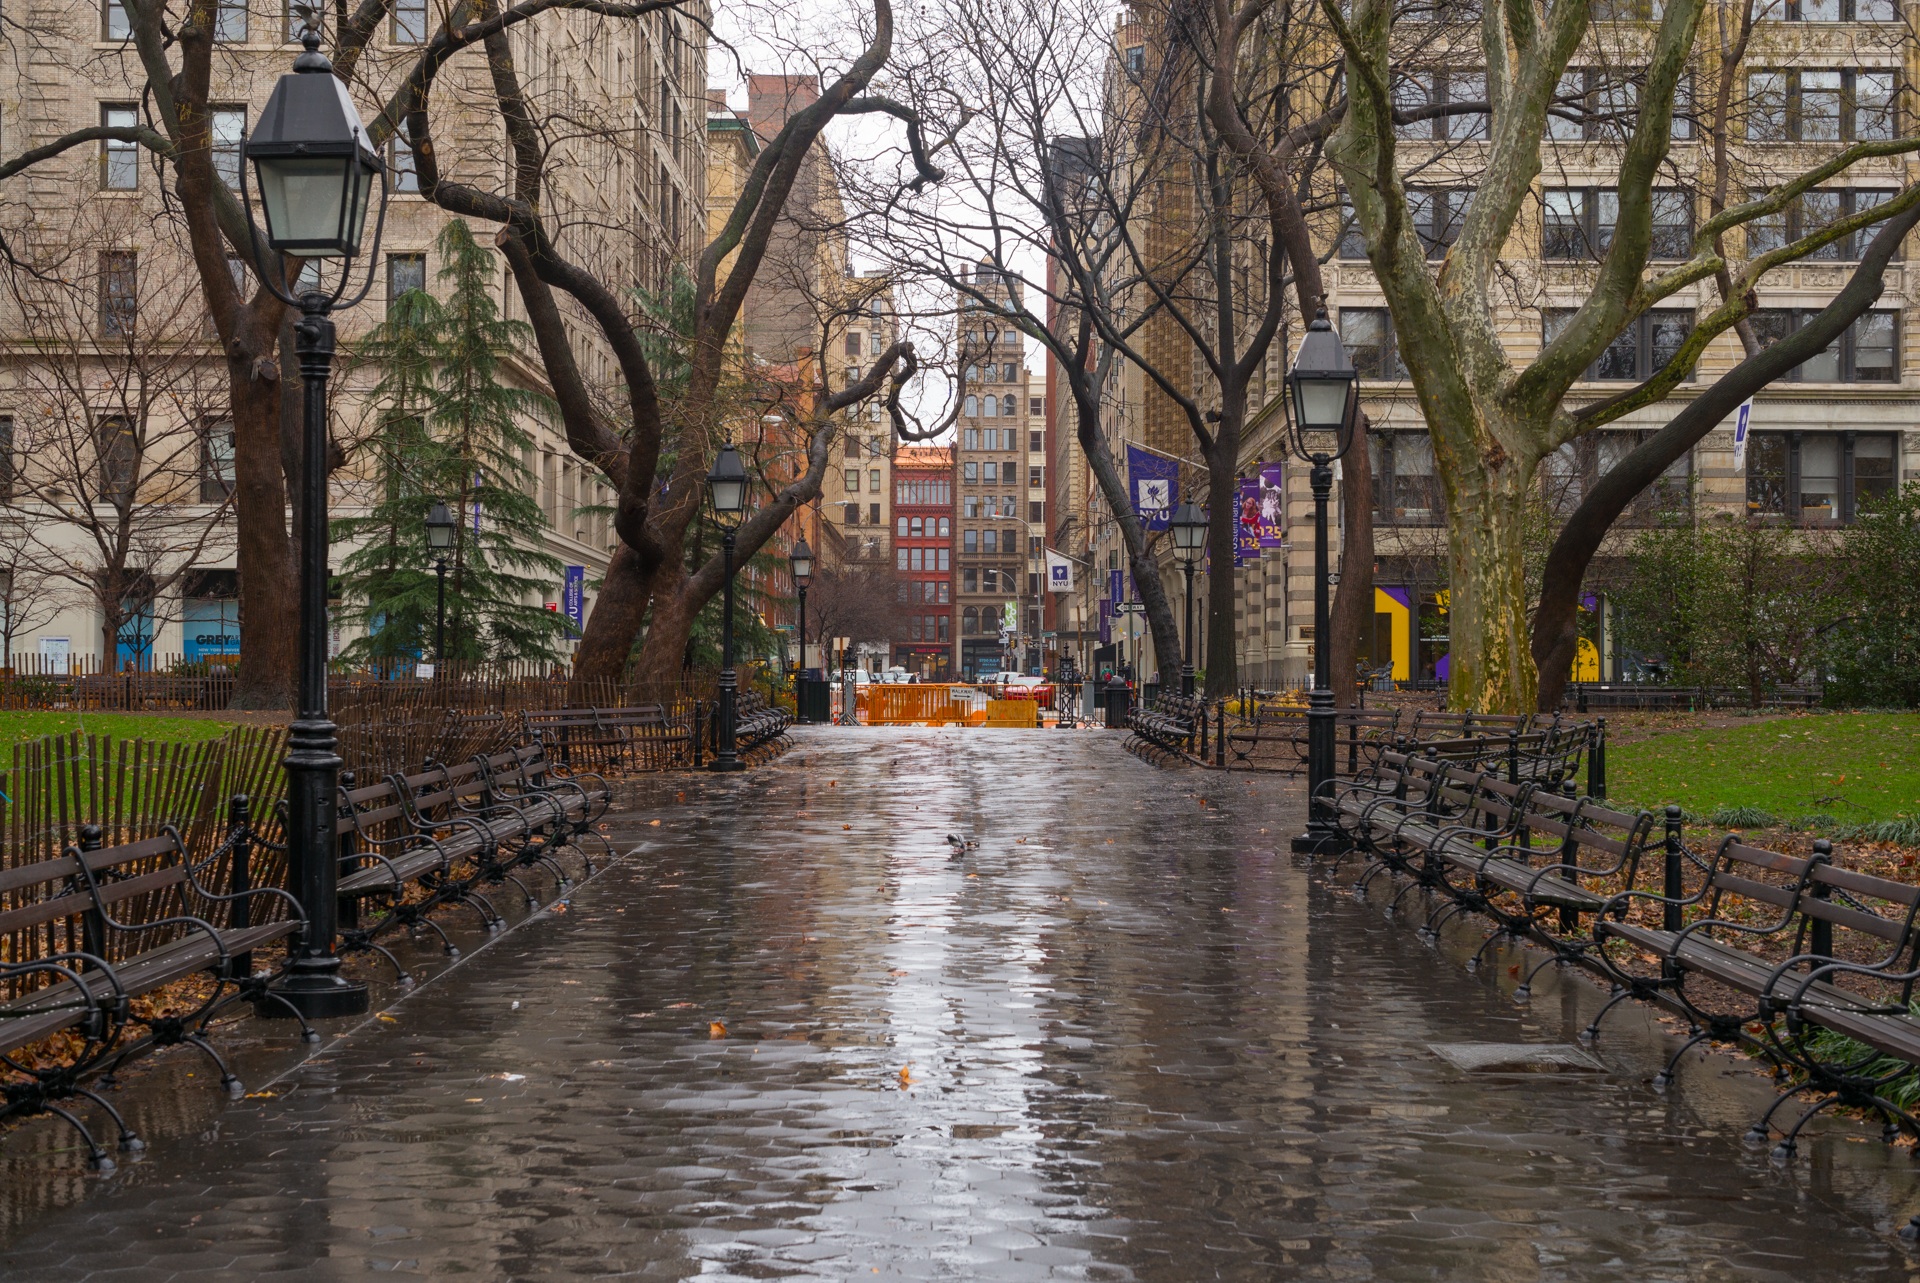
tree, winter, bridge, street, town, city, river, canal, walkway, cityscape, autumn, season, waterway, neighbourhood, urban area